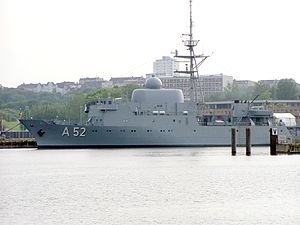
Oste-klassen
FGS Oste (A52)
FGS Oste (A52)
Oste-klassen er den tyske flådes efterretningsskibe til signalefterretning.